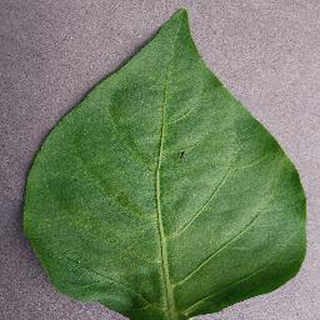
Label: healthy_bell_pepper